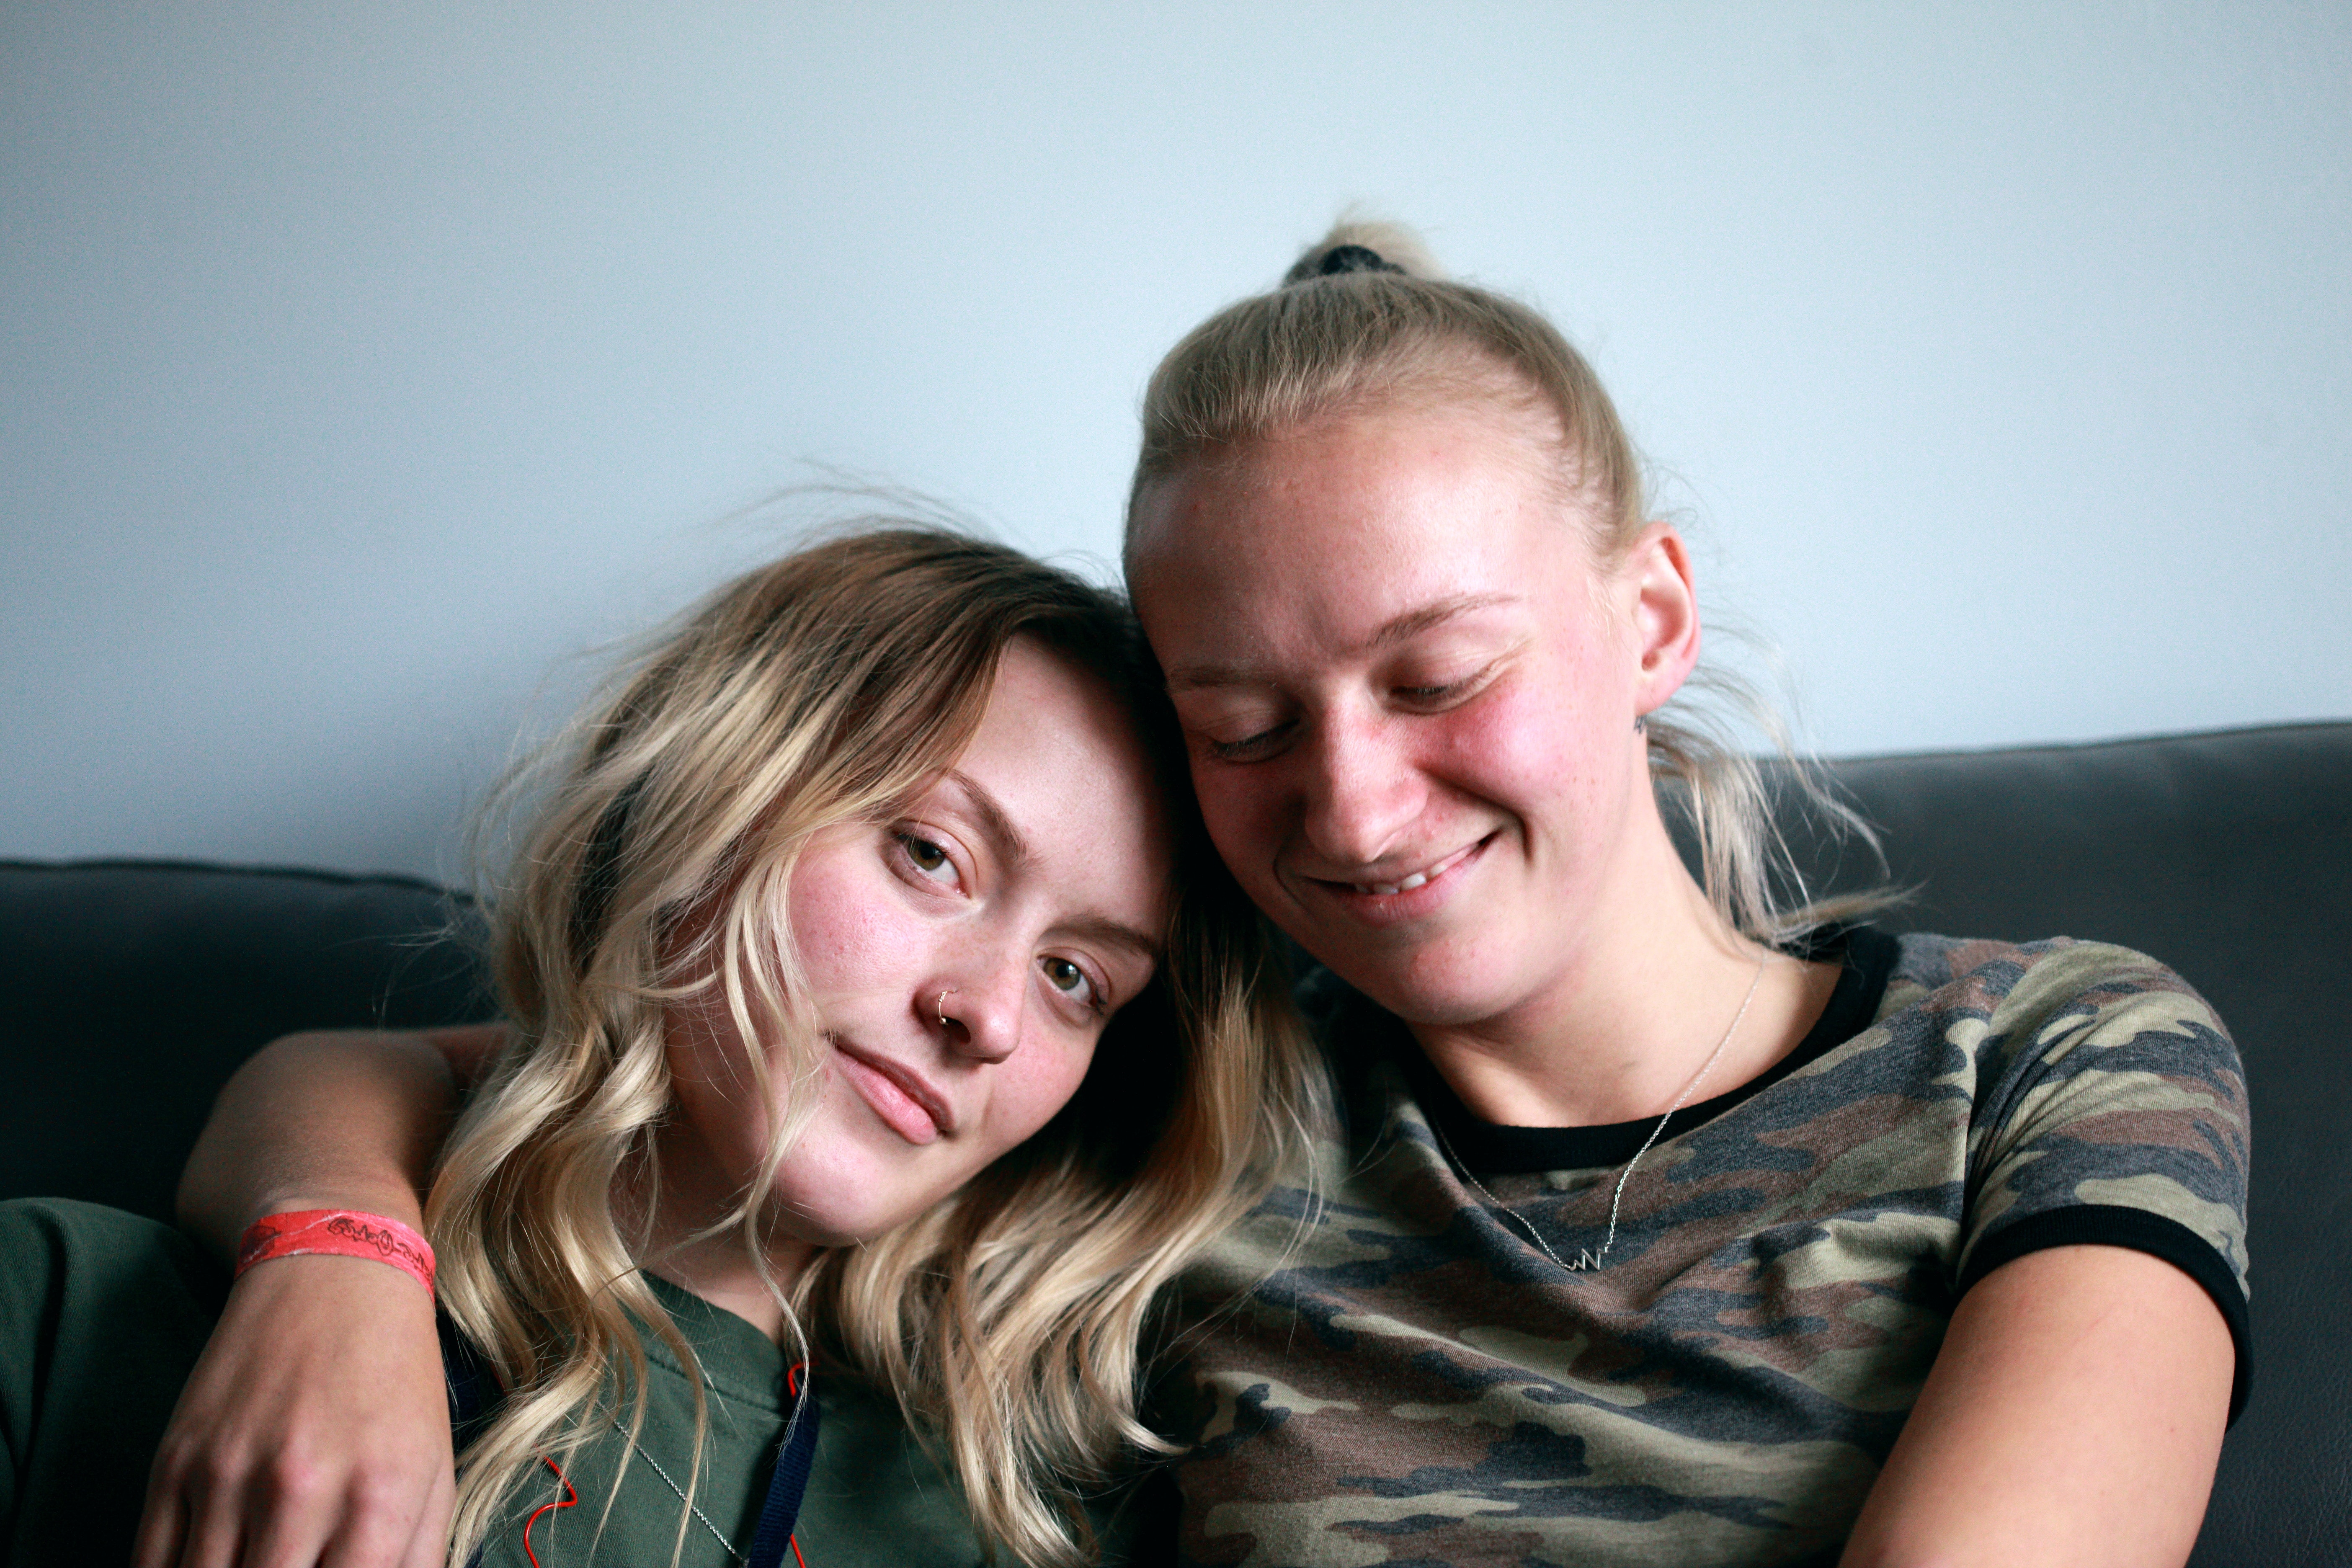
hair, facial expression, human hair color, smile, emotion, girl, fun, blond, friendship, laughter, interaction, organ, happiness, love, sibling